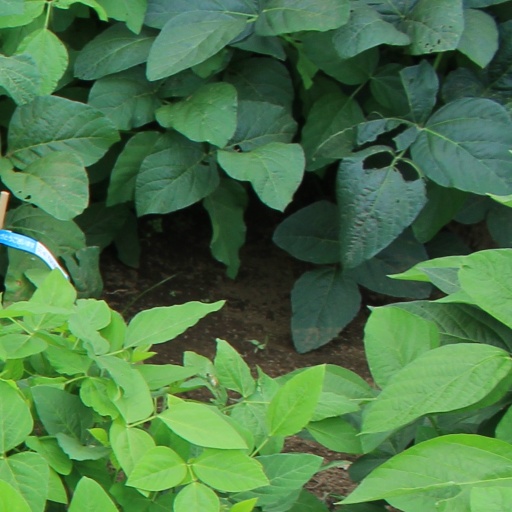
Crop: soybean